Britpop

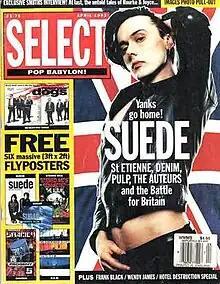
"Select" magazine's April 1993 issue – with Suede's Brett Anderson on the cover in front of a Union Flag – emphasised "Great British pop"

John Harris has suggested that Britpop began when Blur's fourth single "Popscene" and Suede's "The Drowners" were released around the same time in the spring of 1992. He stated, "[I]f Britpop started anywhere, it was the deluge of acclaim that greeted Suede's first records: all of them audacious, successful and very, very British." Suede were the first of the new crop of guitar-orientated bands to be embraced by the UK music media as Britain's answer to Seattle's grunge sound. Their debut album "Suede" became the fastest-selling debut album in the history of the UK. In April 1993, "Select" magazine featured Suede's lead singer Brett Anderson on the cover with a Union Flag in the background and the headline "Yanks go home!" The issue included features on Suede, the Auteurs, Denim, Saint Etienne and Pulp and helped start the idea of an emerging movement.